Dithiolium salt

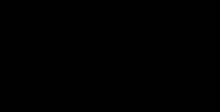
1,2- and 1,3-dithiolium cations.

Dithiolium salts are compounds of the formula [(RC)S]X (R = H, alkyl, aryl, etc.). These salts consist of a planar organic cation with a variety of anions such as halides. The five-membered ring cations are observed in either of two isomers, 1,2- and 1,3-dithiolium cations. These cations differ with respect to the relative positions of the pair of sulfur atoms. Both isomers feature a planar ring, which is aromatic owing to the presence of 6π electrons. For example, the 1,2-ditholium ring can be represented as an allyl cation of the three carbons, with each sulfur atom donating one of its lone pairs of electrons to give a total of three pairs.